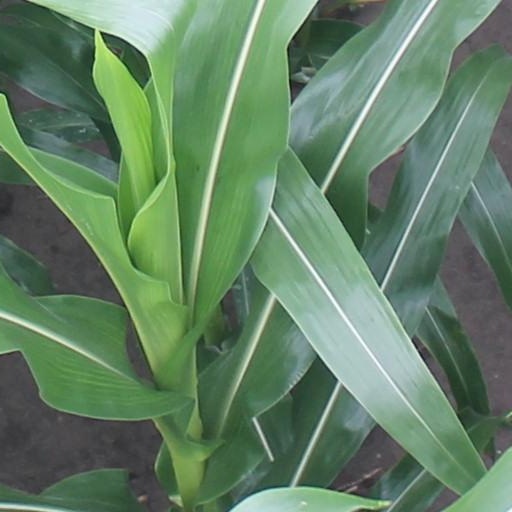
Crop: maize; corn